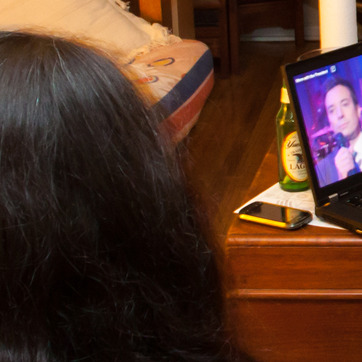
Material: hair